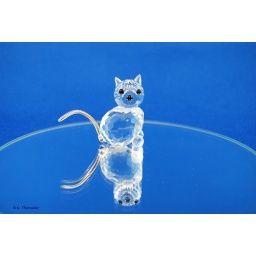
Kitty cat in the blue